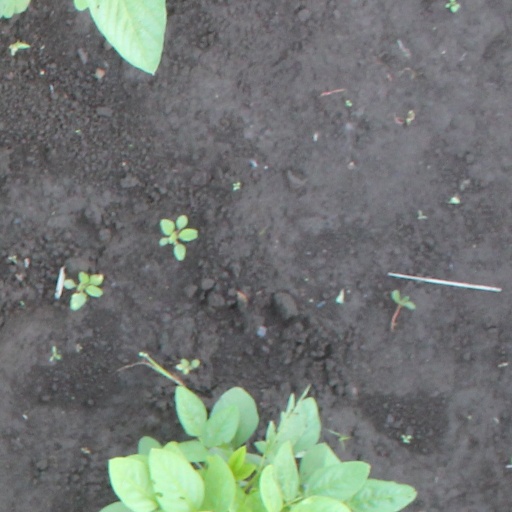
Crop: soybean